Alleged Pakistani support for Osama bin Laden

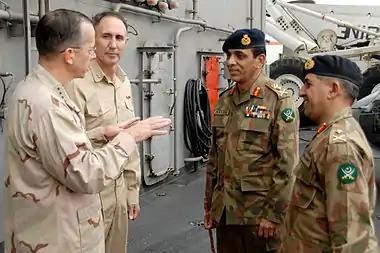
Michael Mullen, Chairman of the Joint Chiefs of Staff, talking with Ashfaq Kayani (left) and Pasha (right) to on the USS "Abraham Lincoln"

In a 2005 interview, the then-president Musharraf emphatically denied bin Laden was in Pakistan, stating "One thing is very sure, let me assure you, that we are not going to hide him for a rainy day and then release him to take advantage."